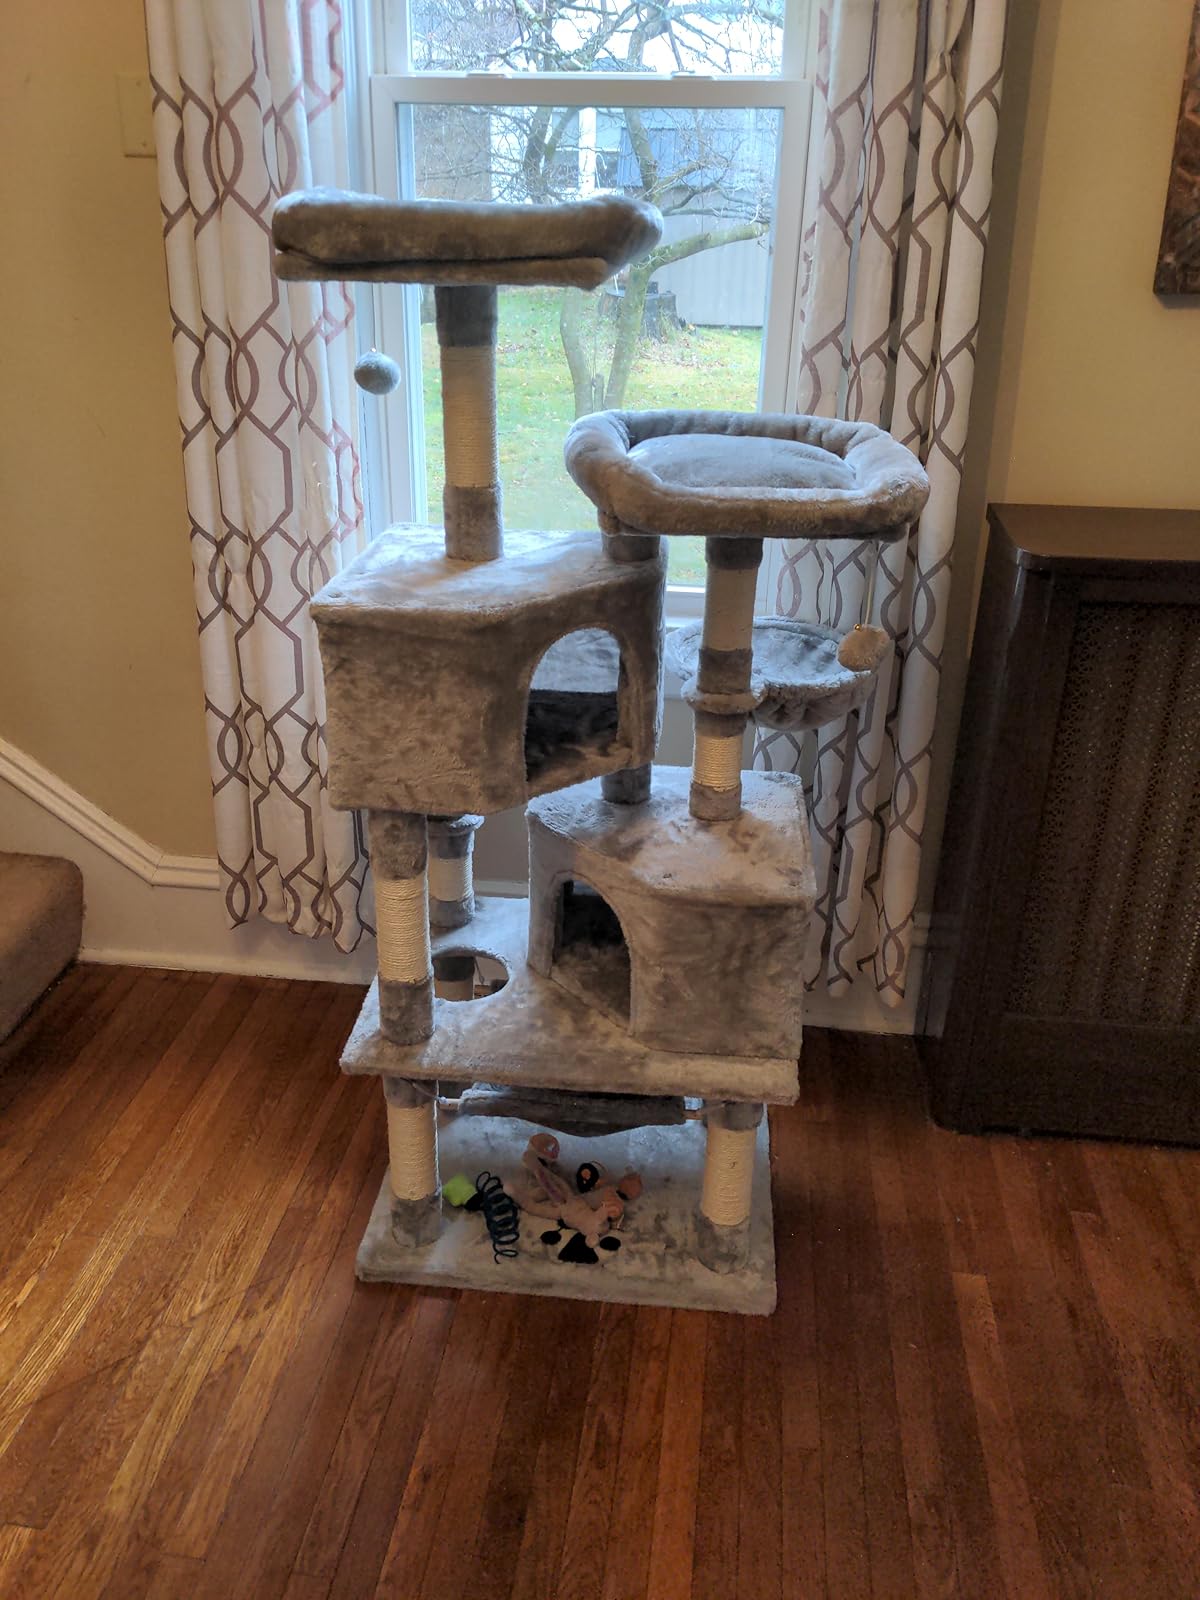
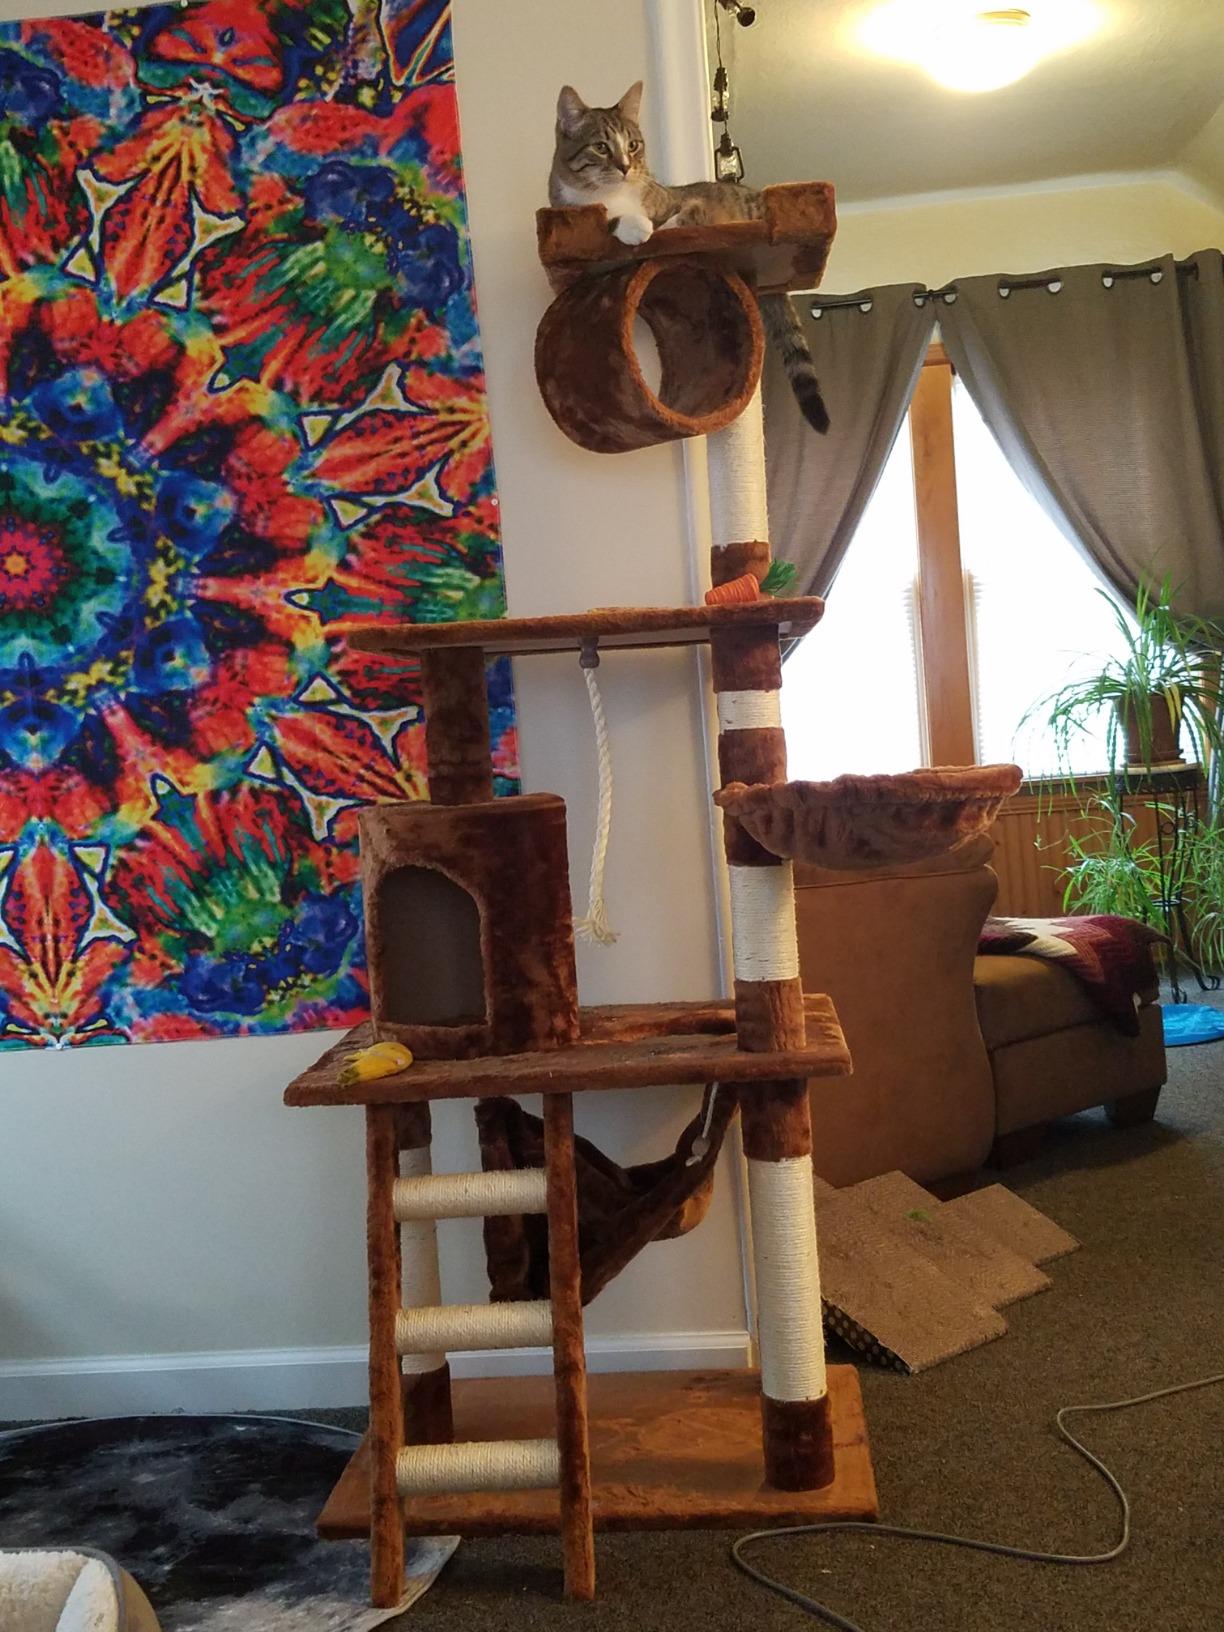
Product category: items_cat tree
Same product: no